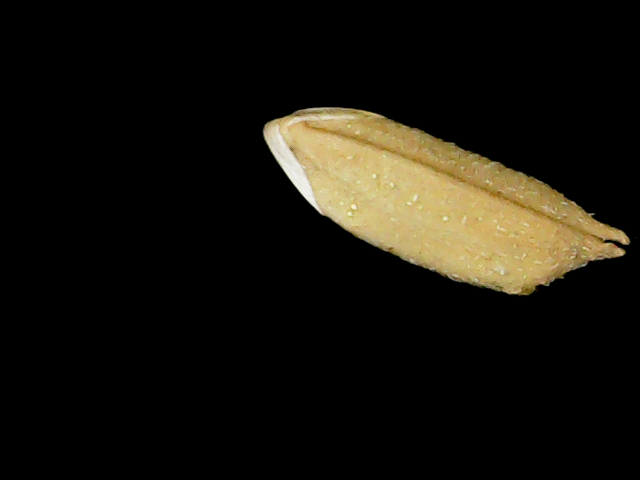
Rice variety: Binadhan12